I quatro rusteghi

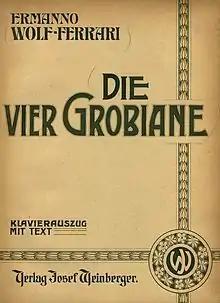
Title page piano-vocal score, 1906

The opera was first performed as "Die vier Grobiane" in German at the Hoftheater in Munich on 19 March 1906. Its first performance in Italian was on 2 June 1914 at the Teatro Lirico in Milan under Ettore Panizza. The work was first performed in the United States by the New York City Opera on 19 October 1951 with Laszlo Halasz conducting. Wolf-Ferrari's most successful full-length work, it is still regularly performed.